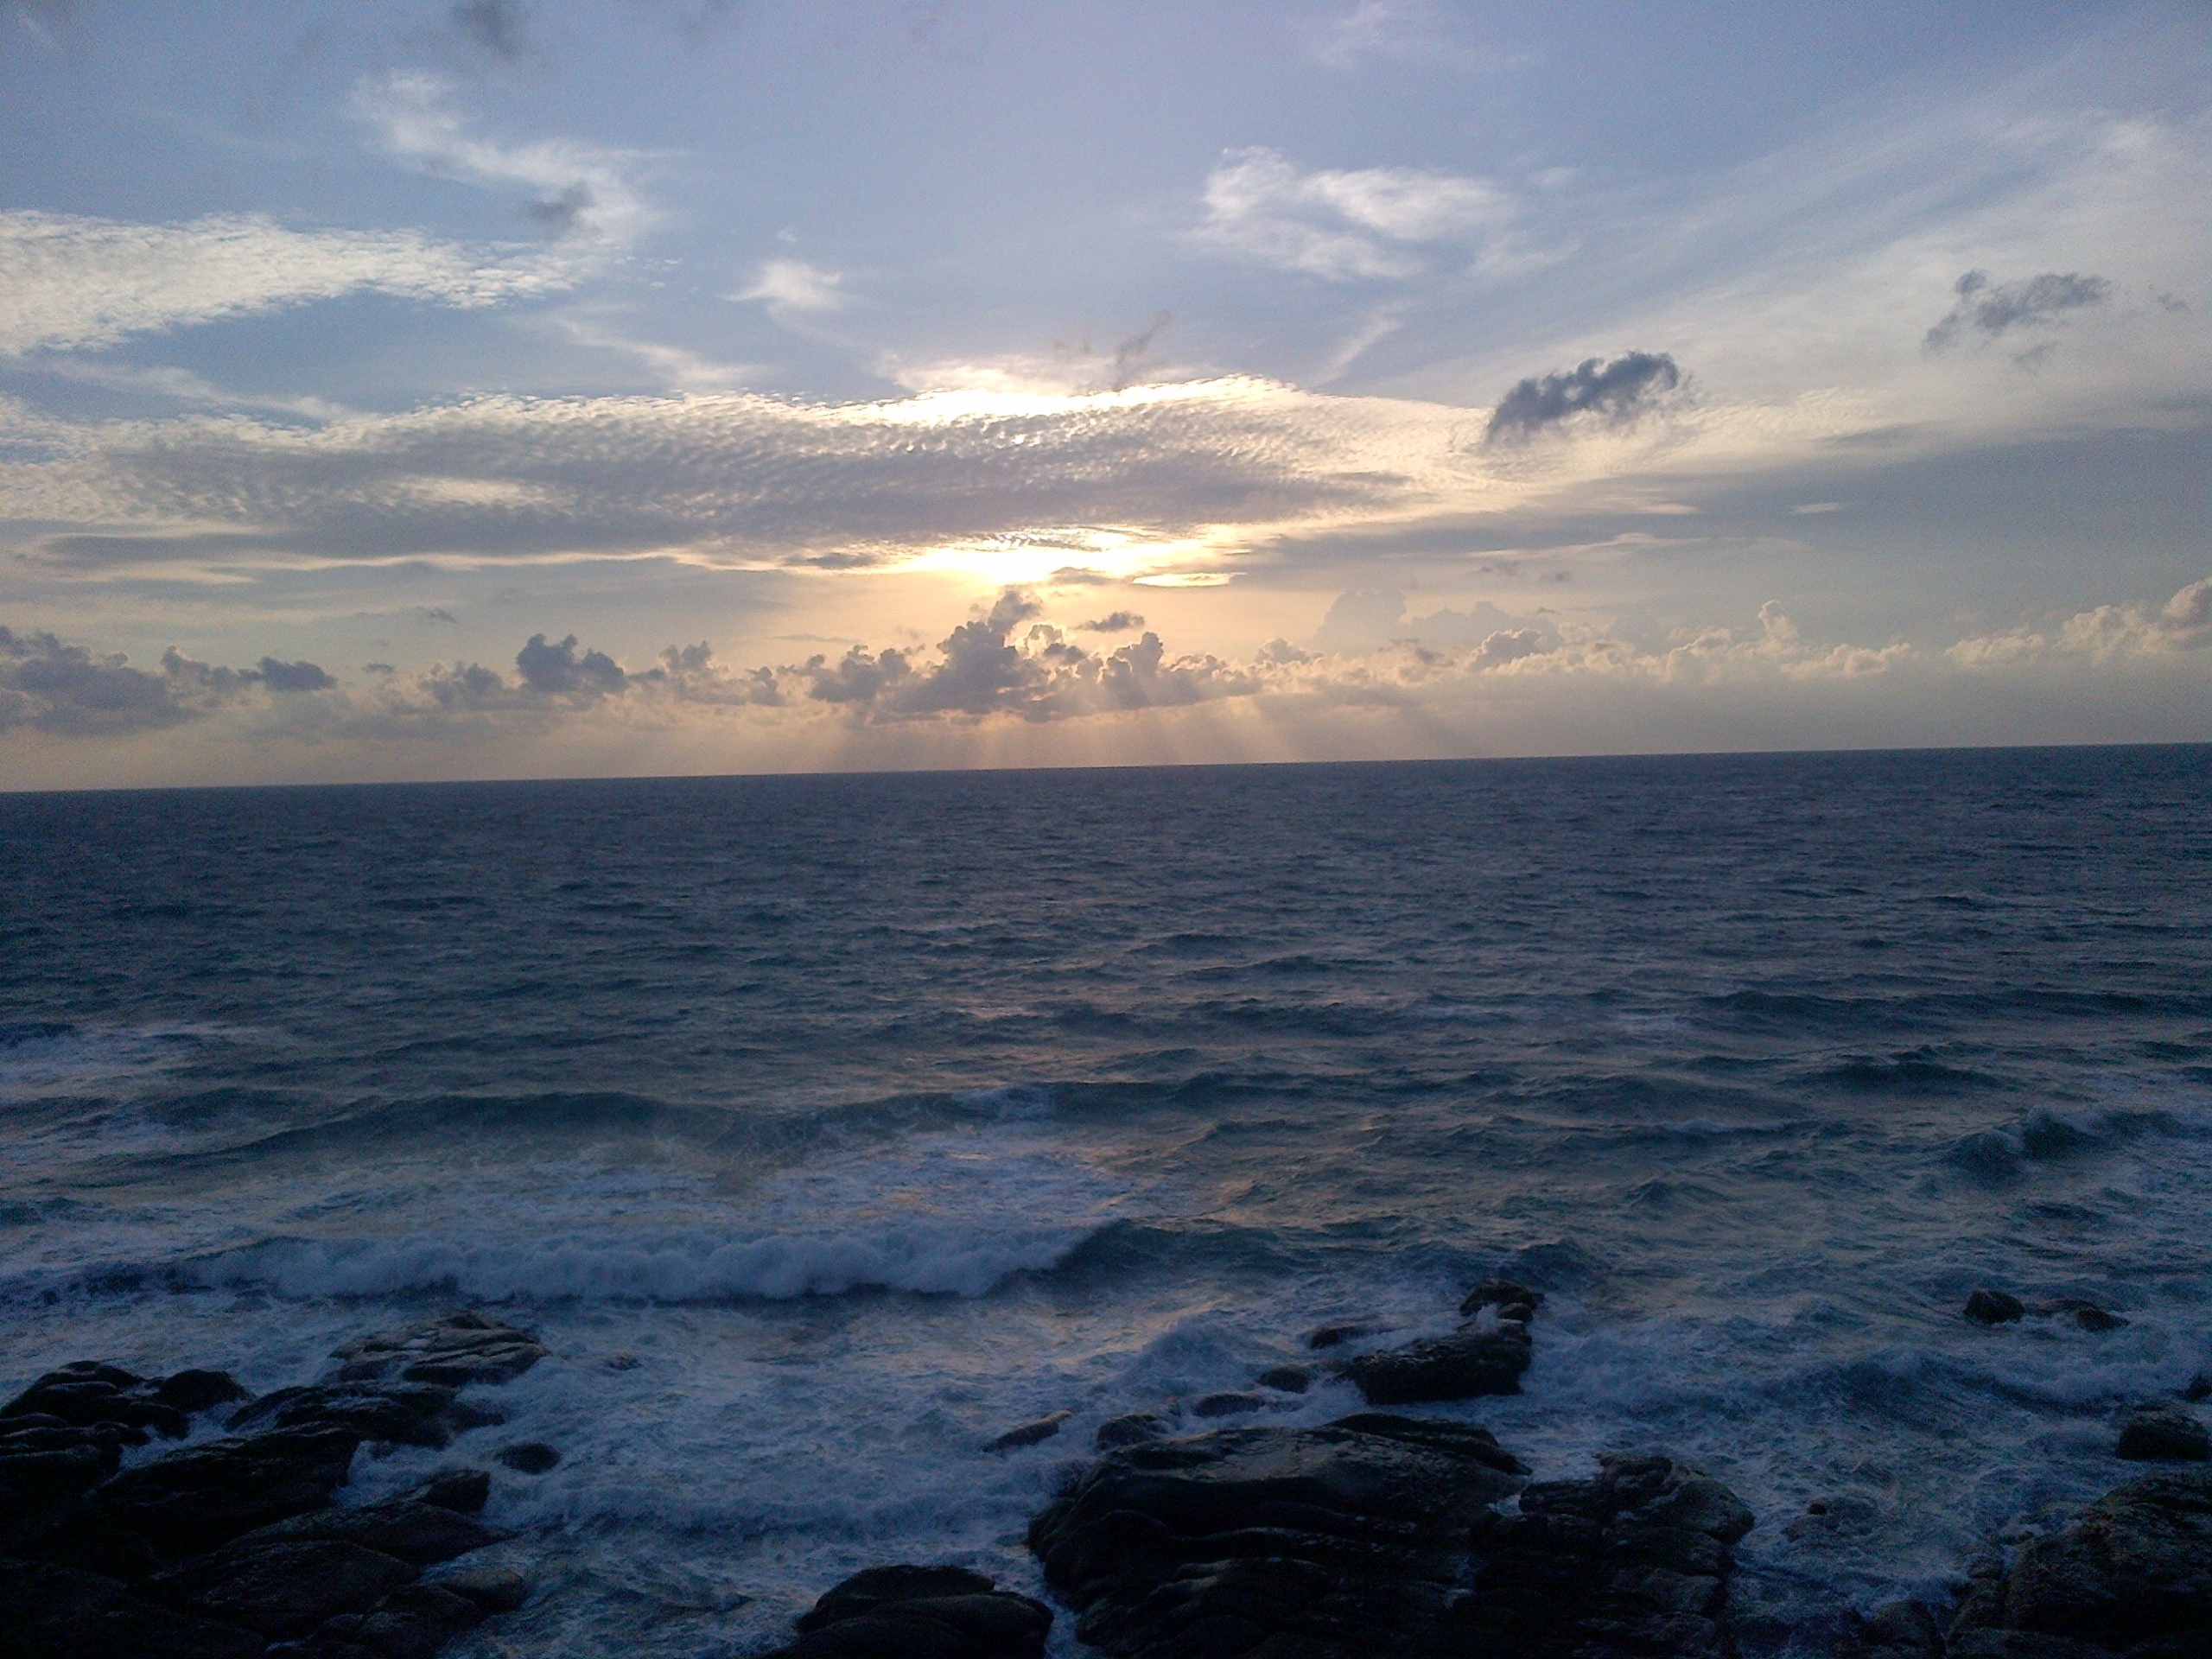
beach, sea, coast, ocean, horizon, cloud, sky, sunrise, sunset, sunlight, morning, shore, wave, dawn, dusk, evening, bay, body of water, cape, wind wave